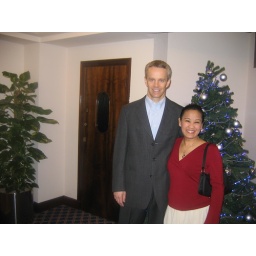
in front of the christmas tree in our building